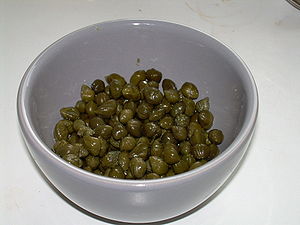
Kapers (plante) / Galleri
Syltede blomsterknopper (syltede kapers).
Kapersplanten er en lille busk med grågrønne blade og hvide til lyserøde blomster. De syltede blomsterknopper bruges som garniture under navnet kapers. Planten dyrkes først og fremmest i Spanien, Marokko og Tyrkiet, men vokser vildt fra Portugal østpå gennem hele middelhavsområdet til det vestlige Tibet og Indien.